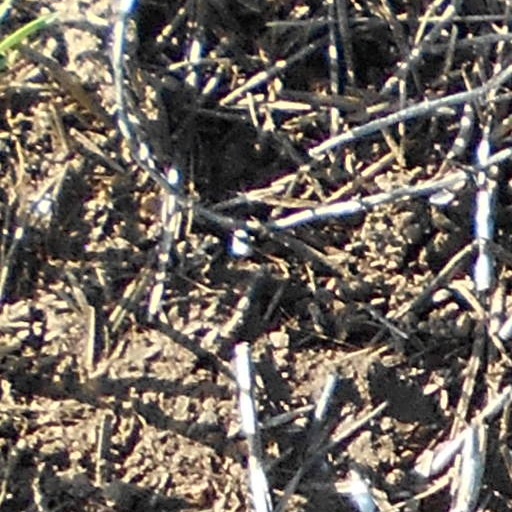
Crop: wheat